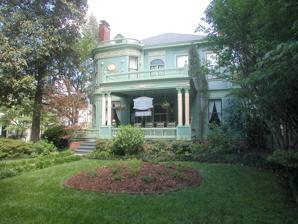
Building: William Perrin Nicolson House
Country: United States of America
Year built: 1891
Historic house in Georgia, United States United States historic place William P. Nicolson House U.S. National Register of Historic Places Atlanta Landmark Building The Shellmont Inn Bed and Breakfast location in Midtown Atlanta Location 821 Piedmont Ave. , NE, Atlanta, Georgia Coordinates 33°46′37.203″N 84°22′51.33″W / 33.77700083°N 84.3809250°W / 33.77700083; -84.3809250 Built c. 1891 Architect Walter T. Downing Architectural style Colonial Revival architecture NRHP reference No. 77000432 Significant dates Added to NRHP March 25, 1977 Designated ALB October 23, 1989 The William Perrin Nicolson House is a historic house built in 1891, located on Piedmont Ave. in Midtown Atlanta , northeast of downtown .  The building was designated in 1989 as a historic building by the City of Atlanta , as William Perrin Nicolson House.  The building was also listed on the National Register of Historic Places as the William P. Nicolson House . History William Perrin Nicolson The house was built in 1891 by surgeon William Perrin Nicolson as a wedding present for his bride, Carolyn Crane. The building was designed by regionally renowned master architect Walter T. Downing in the Eclectic Colonial Revival style . Downing designed many public buildings and churches, such as Sacred Heart Church (1877–98) but his most unusual and impressive works were his residential designs where his eclectic and individualistic style shines through. The house was listed on the National Register of Historic Places in 1977, and is a City of Atlanta Landmark Building and Site (1989). One reason for its listing is that it is now a relatively rare surviving example of W.T. Downing's residential work, being one of only five of his houses in Atlanta still extant, and it is the only one reflecting the distinctive style that he developed in his designs commissioned in the 1890s. The listing included two contributing buildings . The property is documented by several interior and exterior photos in Downing's book titled Domestic Architecture . William Perrin Nicolson died at the house on April 4, 1928, and the house remained in the Nicolson family until in 1982. Inn The Nicolson House received the "Atlanta Urban Design Commission Award of Excellence for Historic Preservation and Adaptive Re-Use" from Atlanta Mayor Andrew Young in 1987. It is one of the featured properties in the 1991 book Classic Atlanta: Landmarks of the Atlanta Spirit . The property was operated as the Shellmont Inn Bed and Breakfast until 2016. In modern culture It was featured in the 2015 movie in Chevy Chase 's "Vacation" series , Vacation , as Clark and Ellen Griswold's personal bed and breakfast business. References